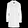
Label: Coat